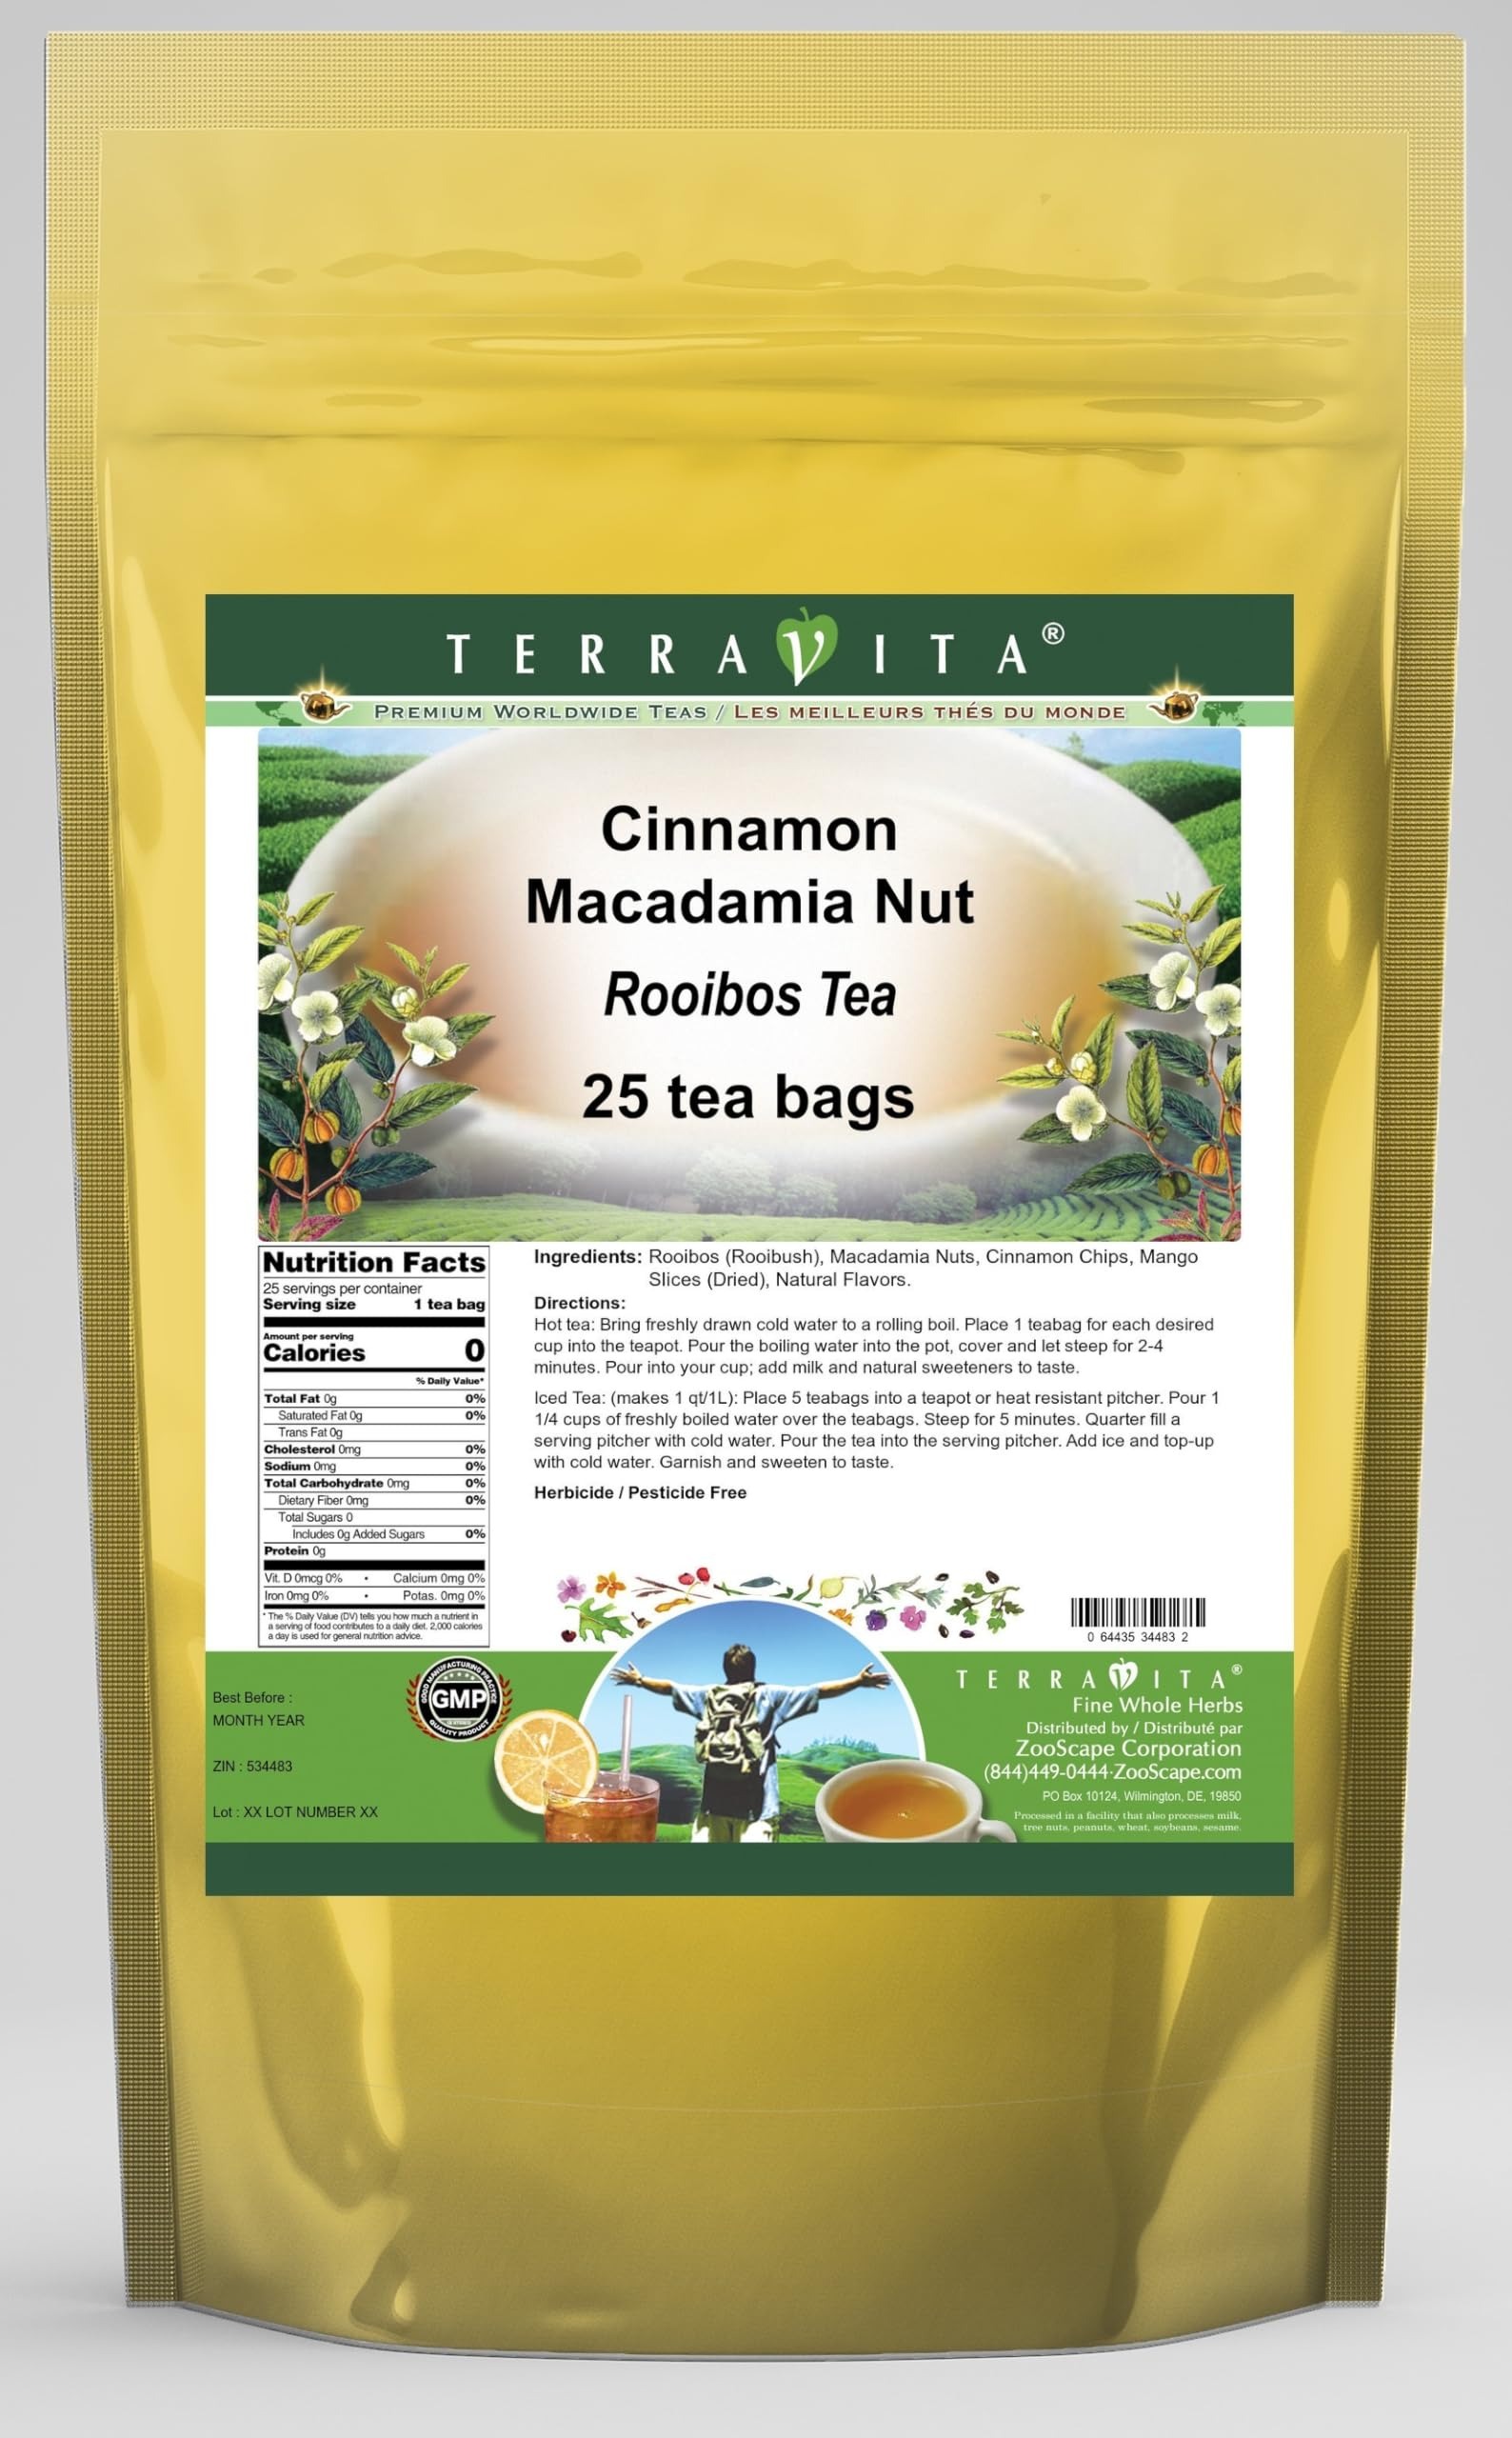
Item Name: Cinnamon Macadamia Nut Rooibos Tea (25 tea bags, ZIN: 534483)
Bullet Point 1: Our Cinnamon Macadamia Nut Rooibos Tea is a delightful flavored Rooibos tea with Macadamia Nuts, Cinnamon Chips and Mango Slices that you will really enjoy! The unique Cinnamon Macadamia Nut aroma and taste is a delight! - Ingredients: Rooibos tea, Macadamia Nuts, Cinnamon Chips, Mango Slices and Natural Cinnamon Macadamia Nut Flavor.
Bullet Point 2: No fillers.
Bullet Point 3: Manufacturer: TerraVita
Bullet Point 4: Size: 25 tea bags
Bullet Point 5: Rooibos Tea Bags - Packed in a convenient upright pouch!
Product Description: Our Cinnamon Macadamia Nut Rooibos Tea is a delightful flavored Rooibos tea with Macadamia Nuts, Cinnamon Chips and Mango Slices that you will really enjoy! The unique Cinnamon Macadamia Nut aroma and taste is a delight! - Ingredients: Rooibos tea, Macadamia Nuts, Cinnamon Chips, Mango Slices and Natural Cinnamon Macadamia Nut Flavor. - Hot tea brewing method: Bring freshly drawn cold water to a rolling boil. Place 1 teabag for each desired cup into the teapot. Pour the boiling water into the pot, cover and let steep for 2-4 minutes. Pour into your cup; add milk and natural sweeteners to taste. - Iced tea brewing method: (to make 1 liter/quart): Place 5 teabags into a teapot or heat resistant pitcher. Pour 1 1/4 cups of freshly boiled water over the teabags. Steep for 5 minutes. Quarter fill a serving pitcher with cold water. Pour the tea into the serving pitcher. Add ice and top-up with cold water. Garnish and sweeten to taste. - TerraVita is an exclusive line of premium-quality, natural source products that use only the finest, purest and most potent ingredients found around the world. TerraVita is hallmarked by the highest possible standards of purity, potency, stability and freshness. All of our products are prepared with the highest elements of quality control, from raw materials through the entire manufacturing process, up to and including the moment that the bottles or bags are sealed for freshness and shipped out to you. Our highest possible standards are certified by independent laboratories and backed by our personal guarantee. - TerraVita exists to meet and ensure your family's health and wellness without the harmful effects of chemicals and health products. We strive to make all of our products affordable and reliable and are constantly searching the market
Value: 25.0
Unit: Count

Price: 18.47